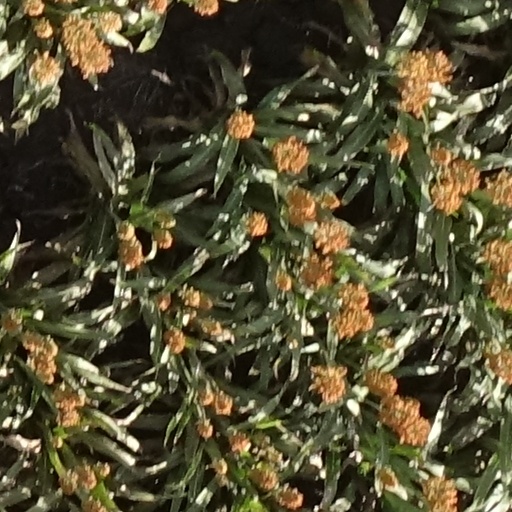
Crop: sorghum